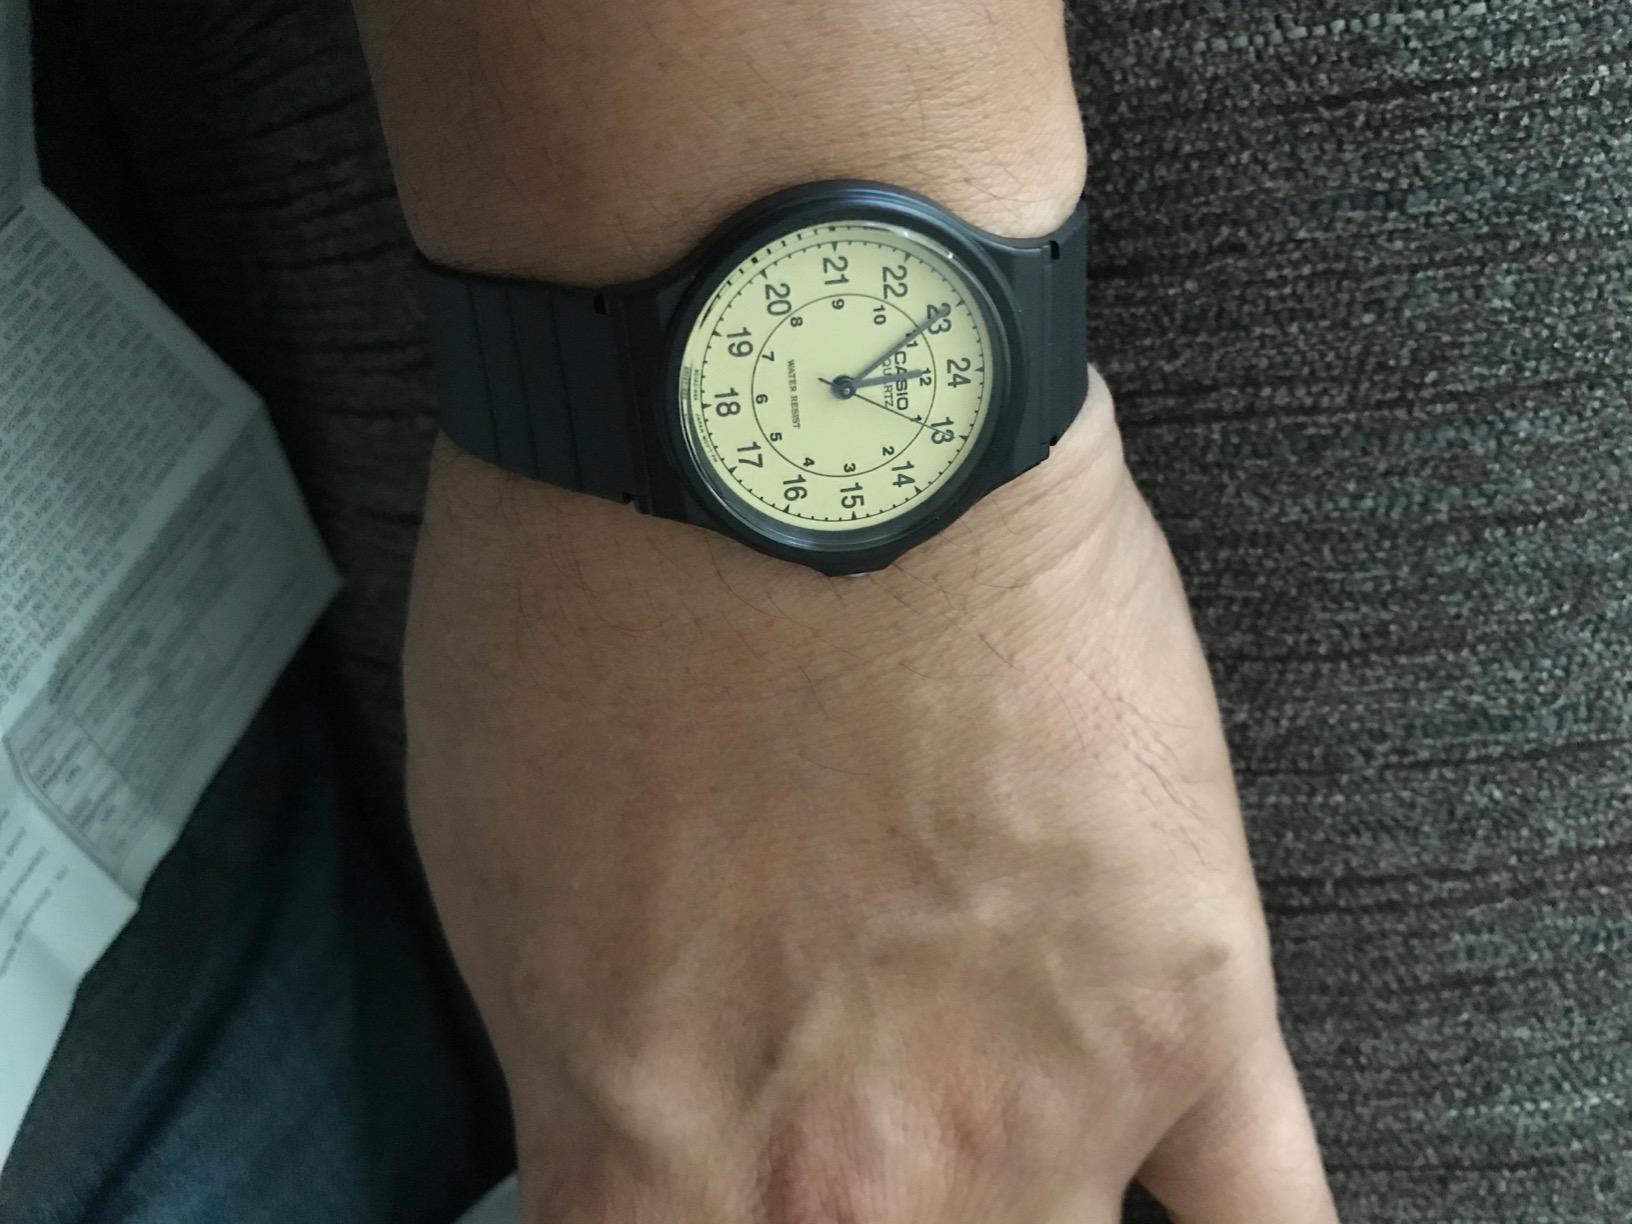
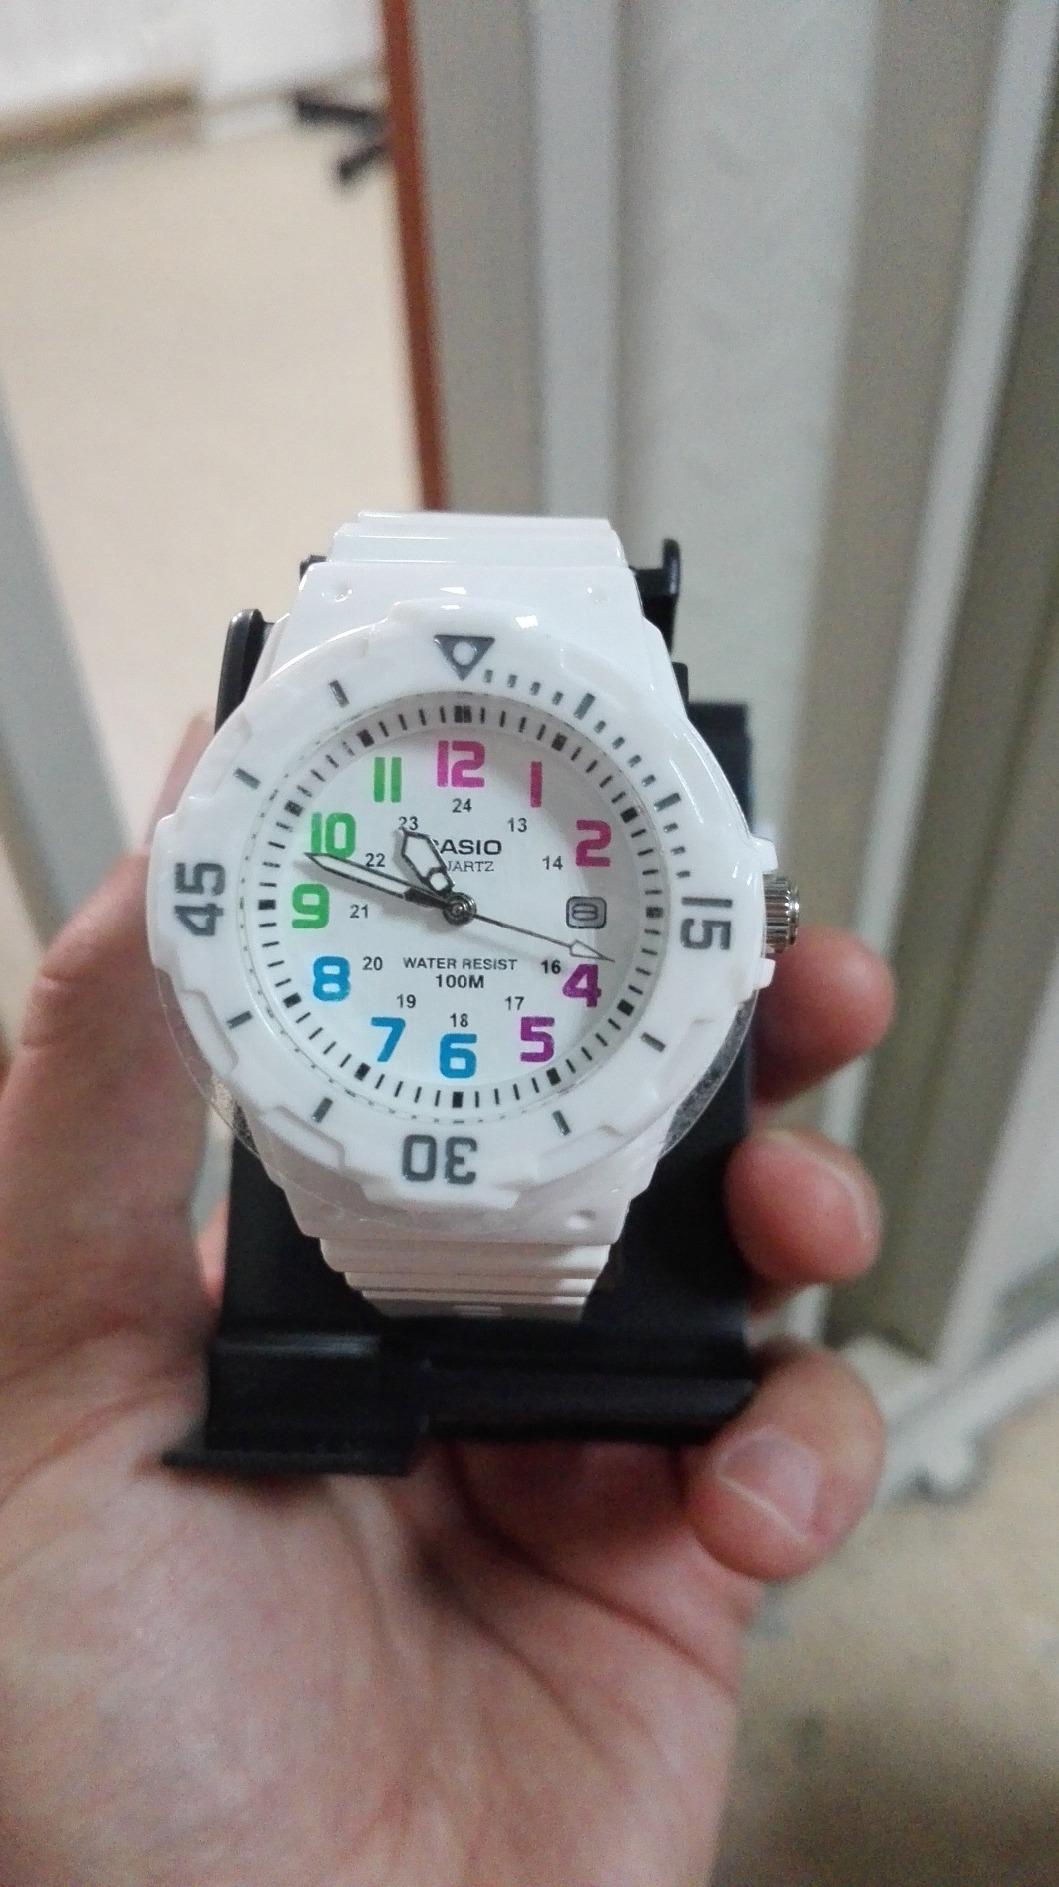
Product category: accessories_watch
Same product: no